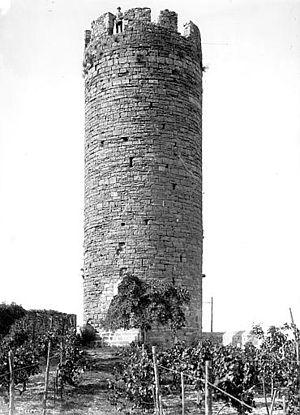
Tour de César, Turenne, Corrèze, par Séraphin-Médéric Mieusement.
Cet article recense les monuments historiques de France classés en 1840, la première protection de ce type dans le pays.